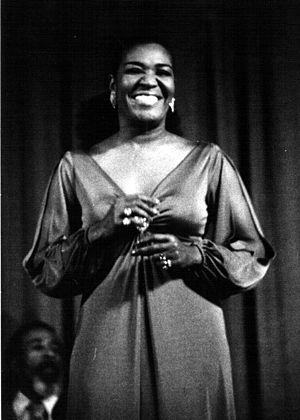
La chanteuse de Jazz Carrie Smith à Bagneux